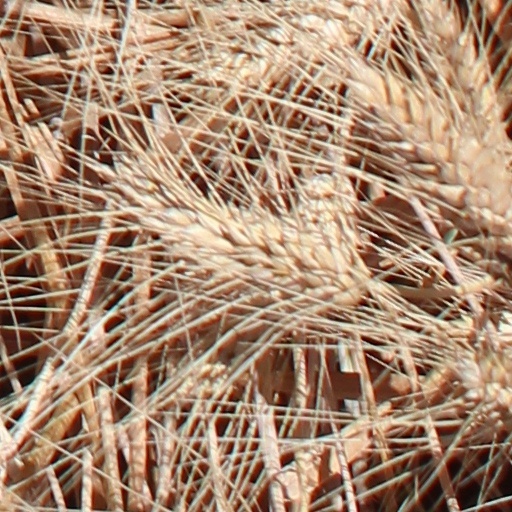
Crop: wheat